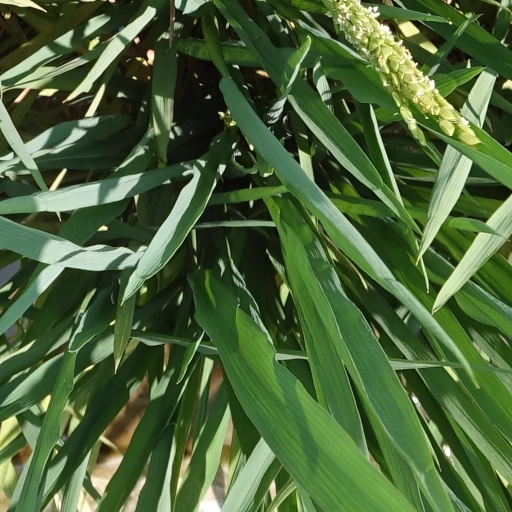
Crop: rice